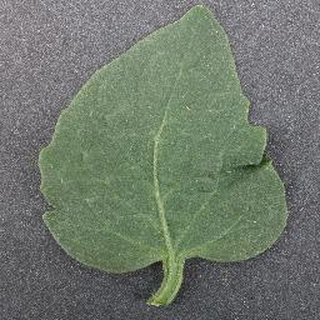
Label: healthy_tomato